Forest Hill Hotel

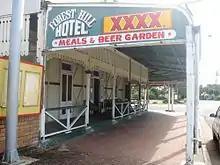
Ground floor verandah, 2011

The Forest Hill Hotel is situated in the main thoroughfare of Forest Hill, built to the corner of William and Victoria Streets. It is a dominant part of the townscape in the small town of Forest Hill standing diagonally opposite the prominent Lockyer Hotel. The two hotels provide a visual focus in the town and form a major proportion of the built infrastructure in the main street.